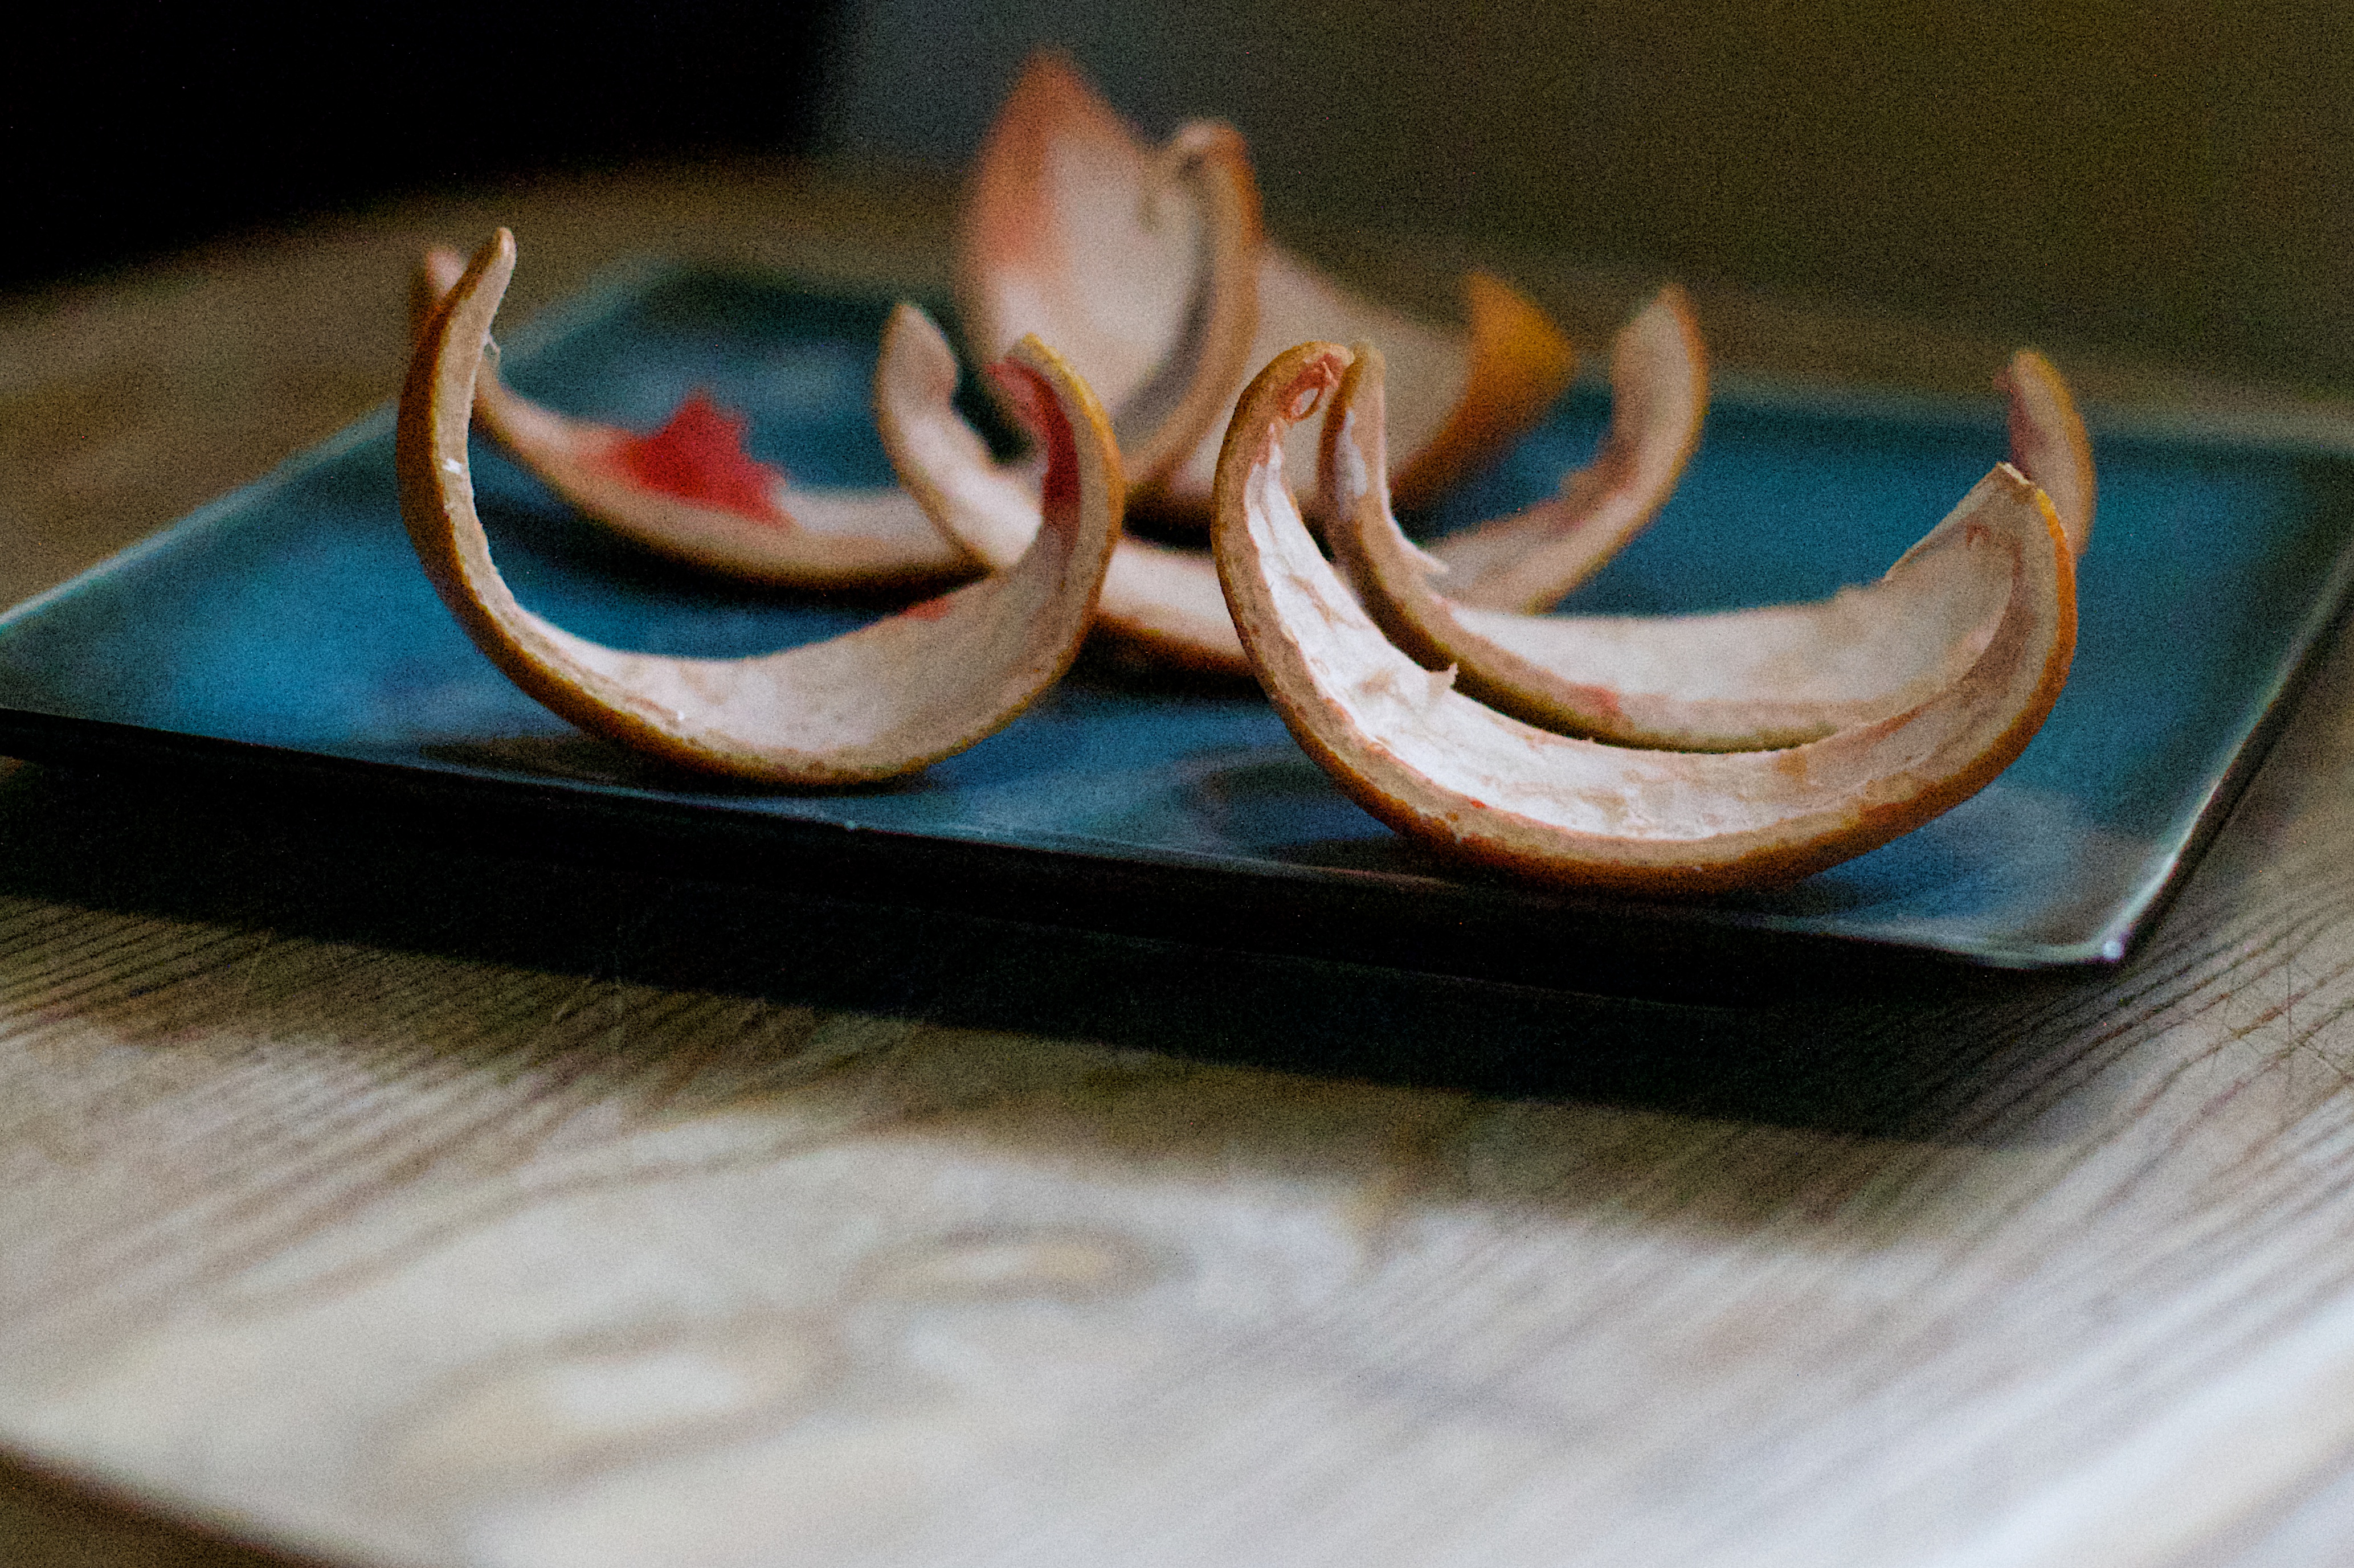
wood, food, art